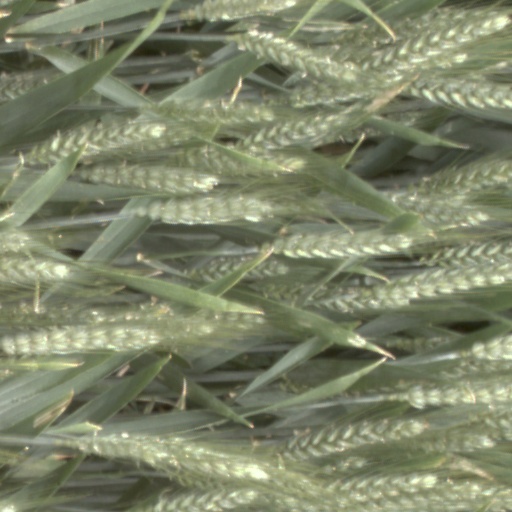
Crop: wheat